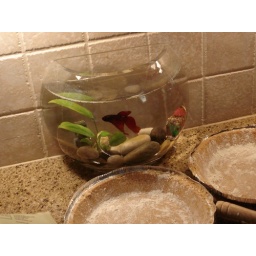
This fish lived in the house where we shot.